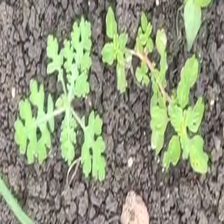
Weed species: Gajar_gavat_(Parthenium hysterophorus)